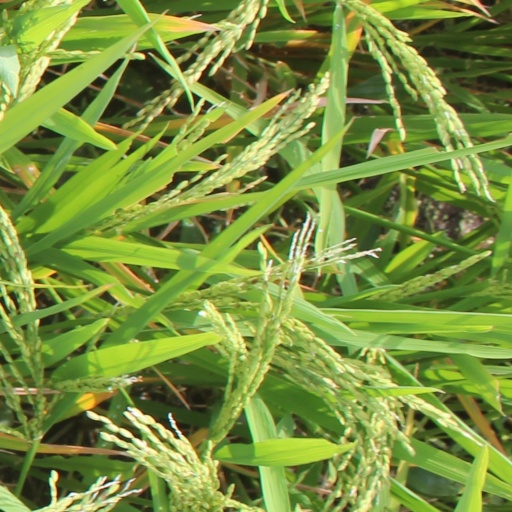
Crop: rice